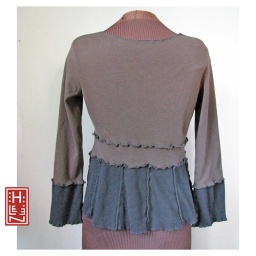
funkcomfortable in brown and black